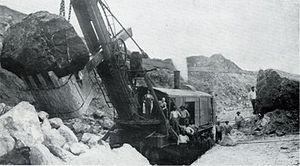
Une locomobile automotrice, une routière à vapeur où un tracteur à vapeur est un machine à vapeur, qui, contrairement à la locomobile ordinaire, peut se déplacer par elle-même.
Un engin de chantier ou engin de génie civil est un engin utilisé sur les chantiers pour effectuer différents travaux de terrassement. Il en existe de différentes sortes :